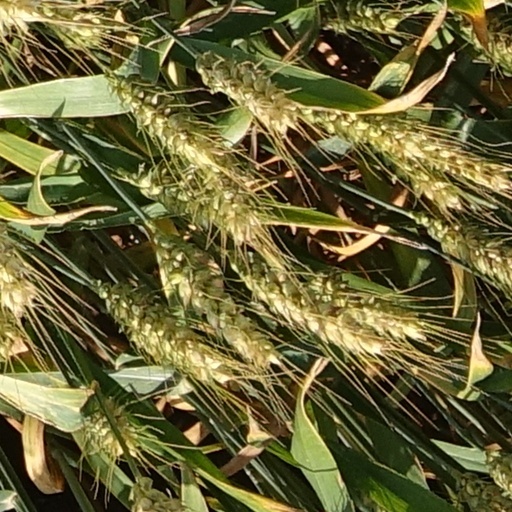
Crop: wheat